Tropical Storm Claudette (2009)

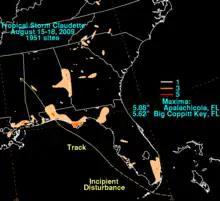
Storm total rainfall for Claudette

By the evening of August 16, upwards of of rain had fallen in parts of Franklin County. In Apalachicola, a daily record of of rain fell on August 16, surpassing the previous record set in 1931. However, with an exception of a tree falling across U.S. Route 98, no damage was caused to Apalachicola. By the dissipation of the storm, a maximum of of rain fell in Big Coppitt Key.